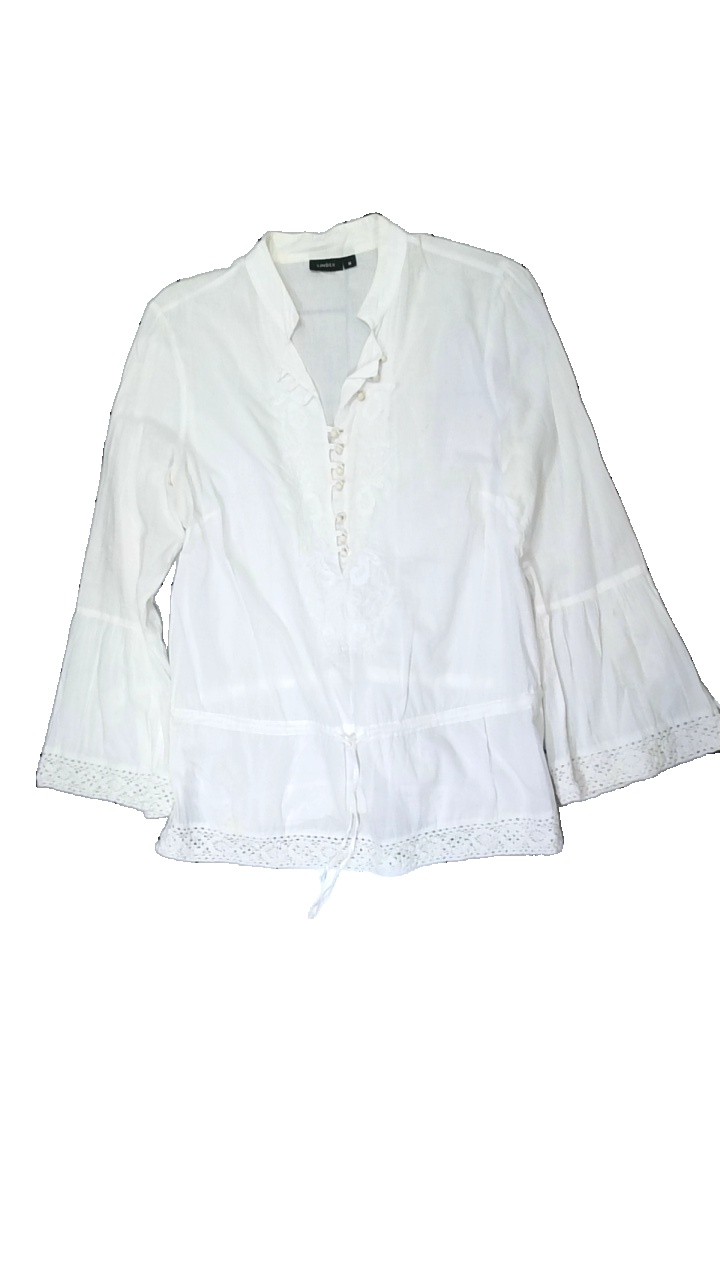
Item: Blouse (Ladies)
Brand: Lindex
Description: vit blus med knappar fram och broderi. gul över hela övre delen och fläckar
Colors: White
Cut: Regular
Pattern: Embroidered
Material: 100% cotton
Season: All
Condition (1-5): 1
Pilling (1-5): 5
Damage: gul
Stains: Major
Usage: Export
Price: <50